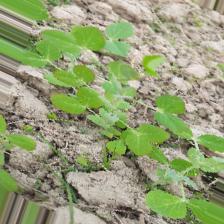
Label: Powdery Mildew